Orphin

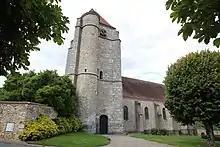
Sainte-Monégonde Church

Orphin is a commune in the Yvelines department in the Île-de-France region in north-central France.